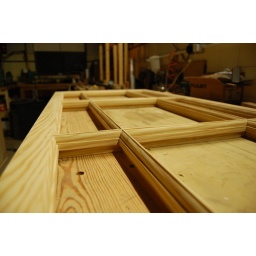
french doors in yellow pine